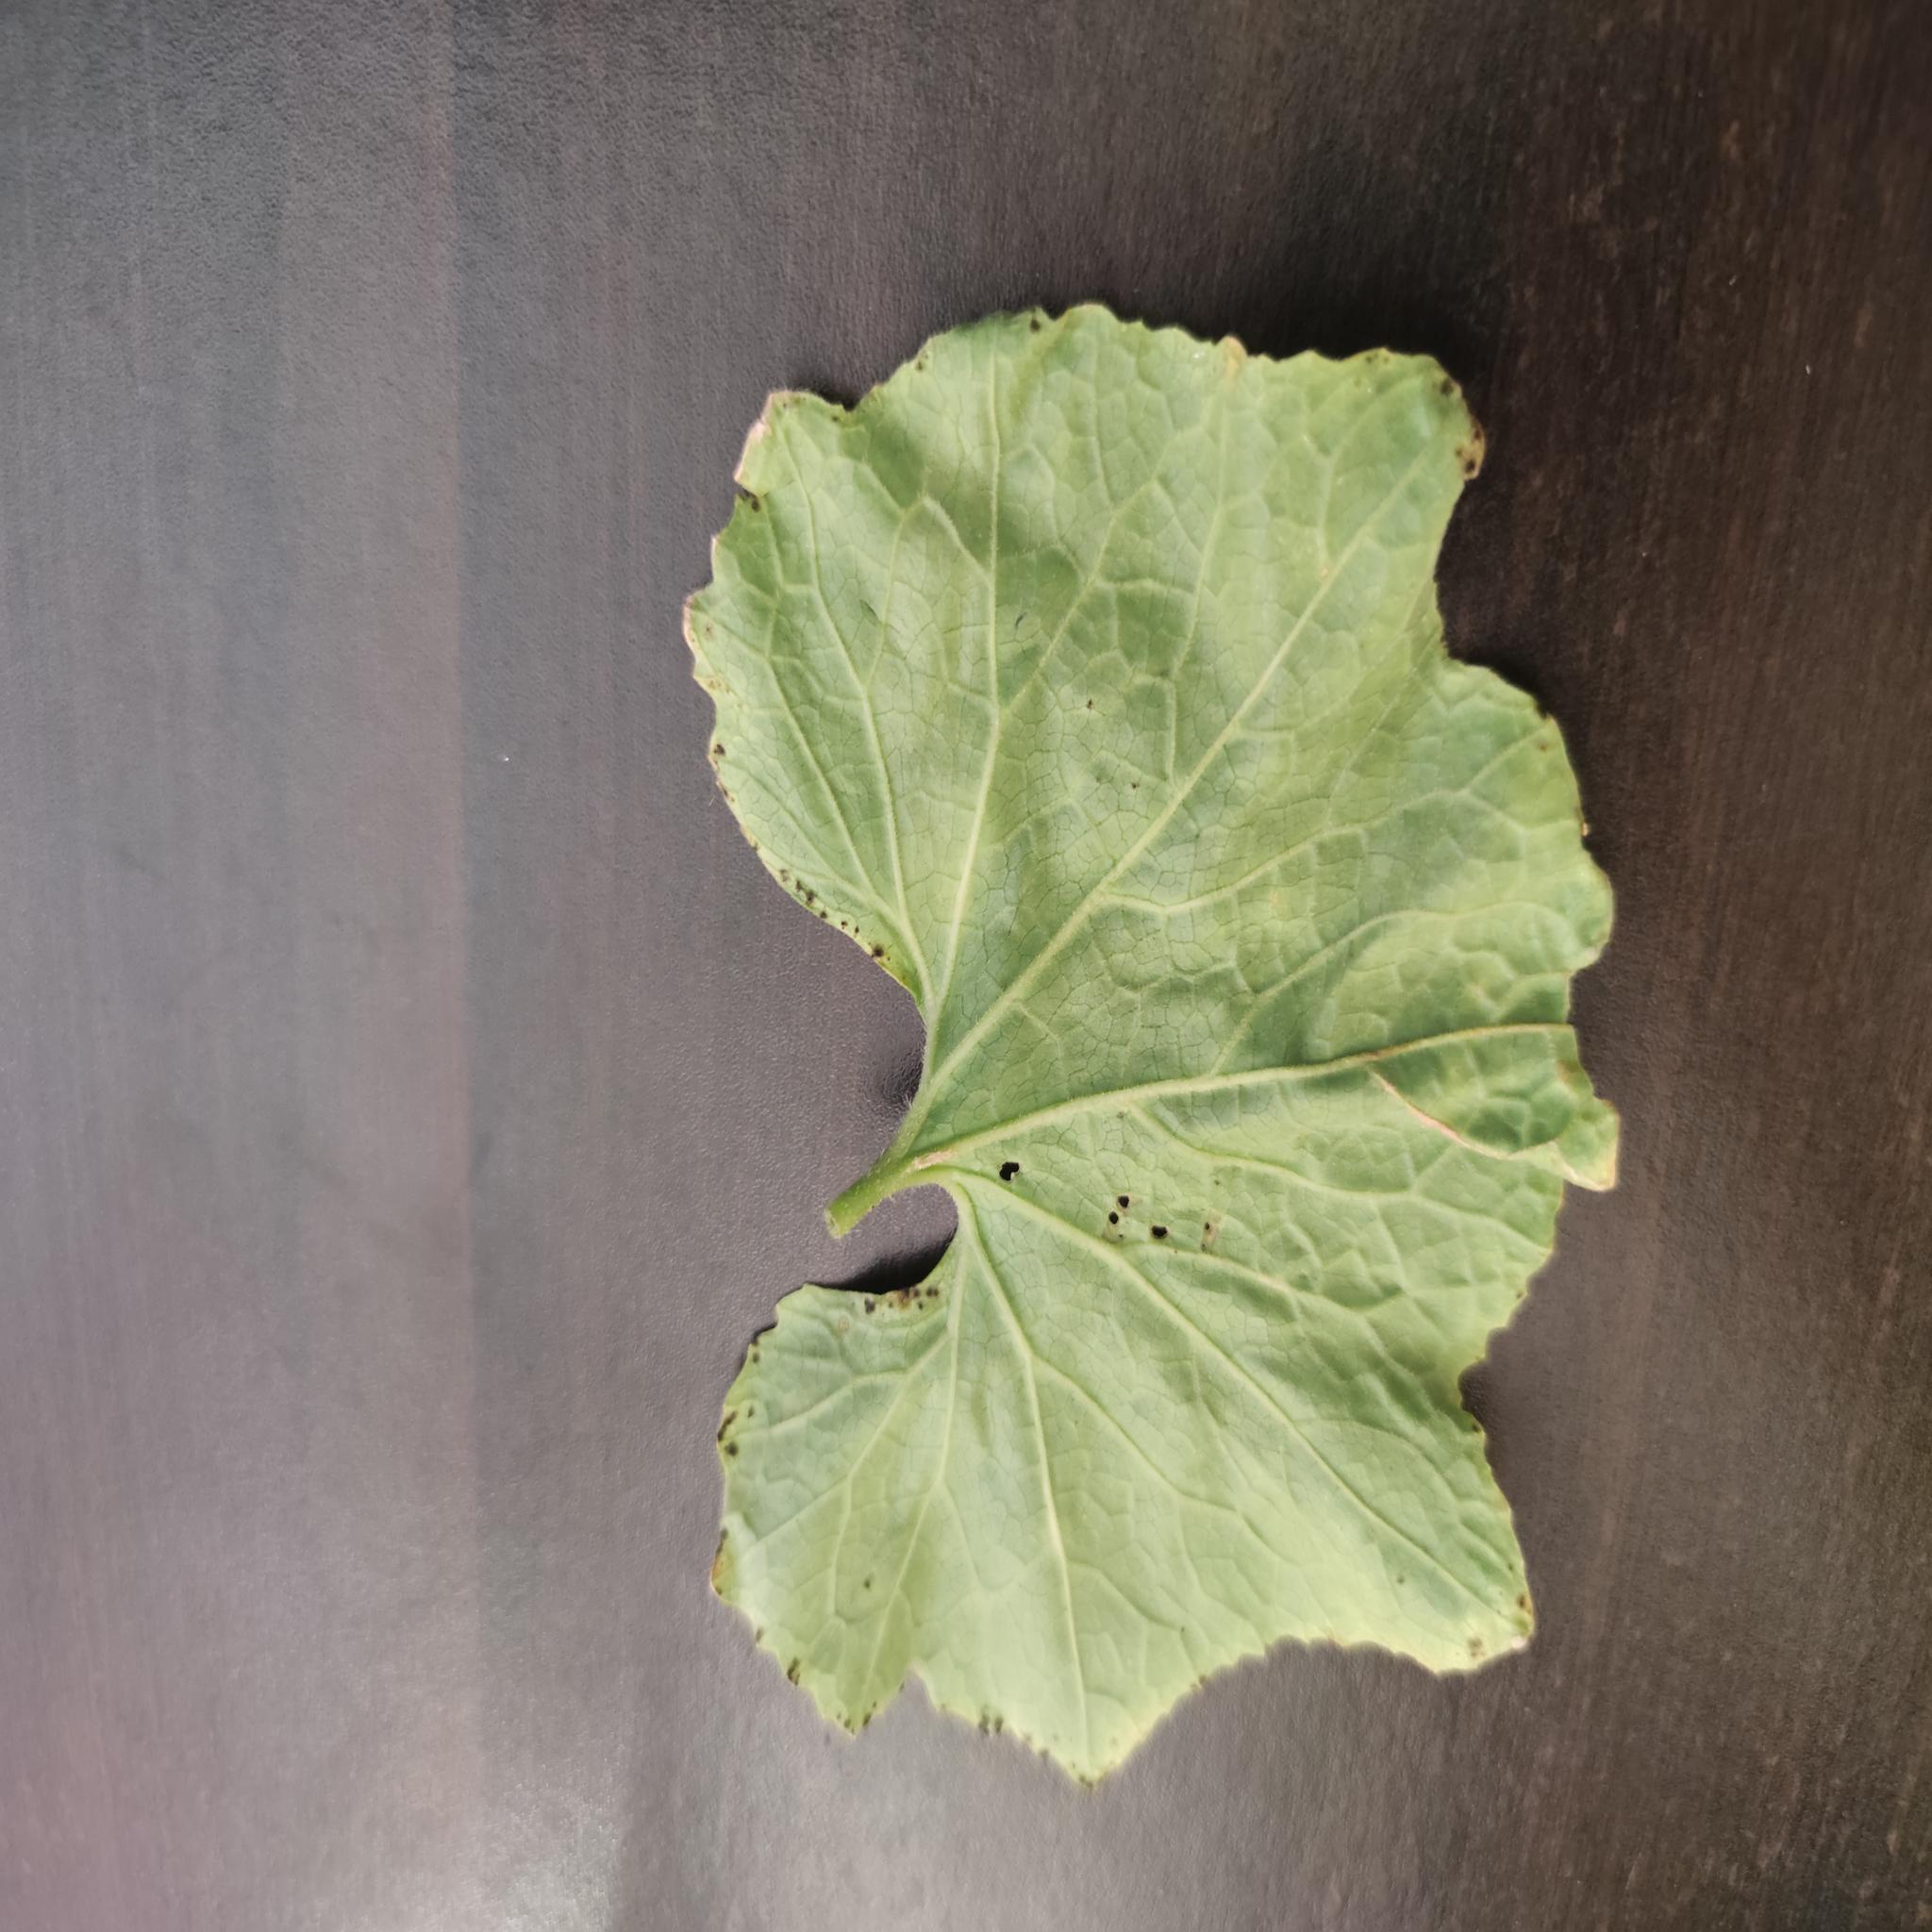
Label: Leaf curl